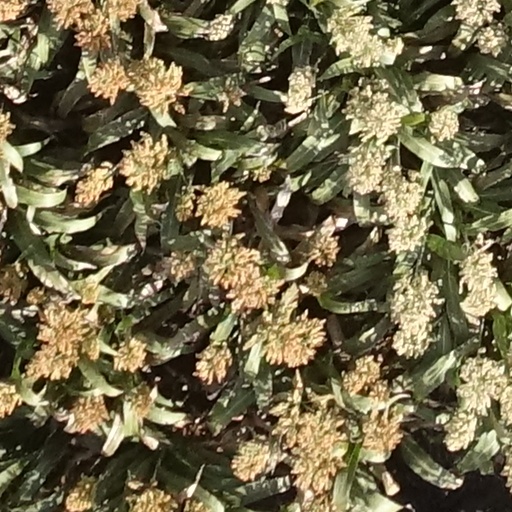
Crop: sorghum